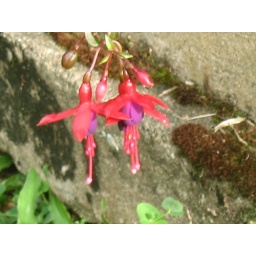
The photograph is not clear here. Nevertheless, dont miss the illusory birds in tht frame of flower...